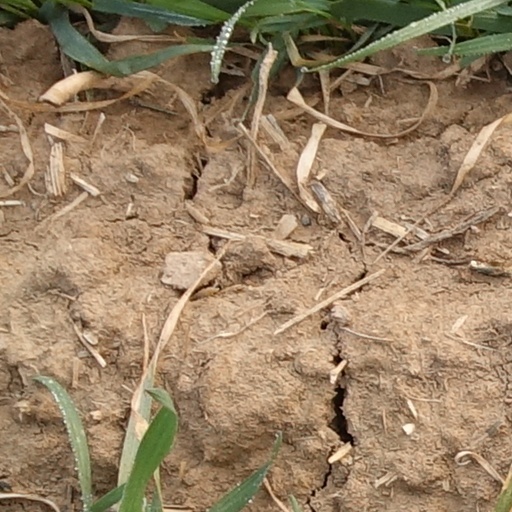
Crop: wheat